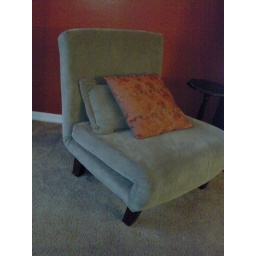
folded in green chair